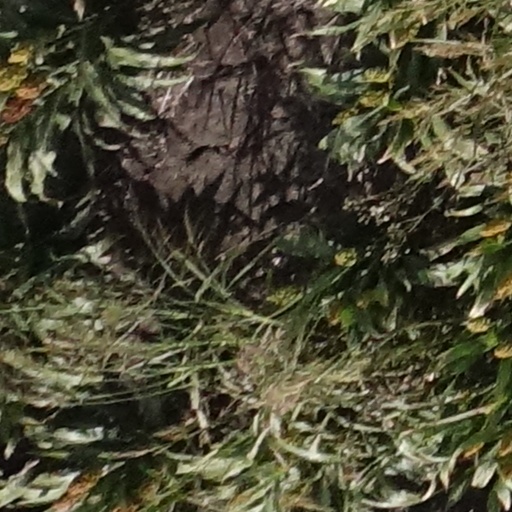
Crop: sorghum